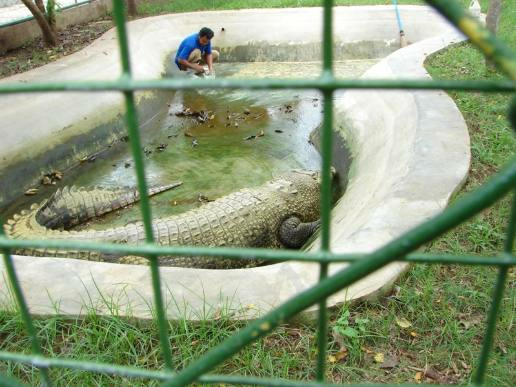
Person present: No